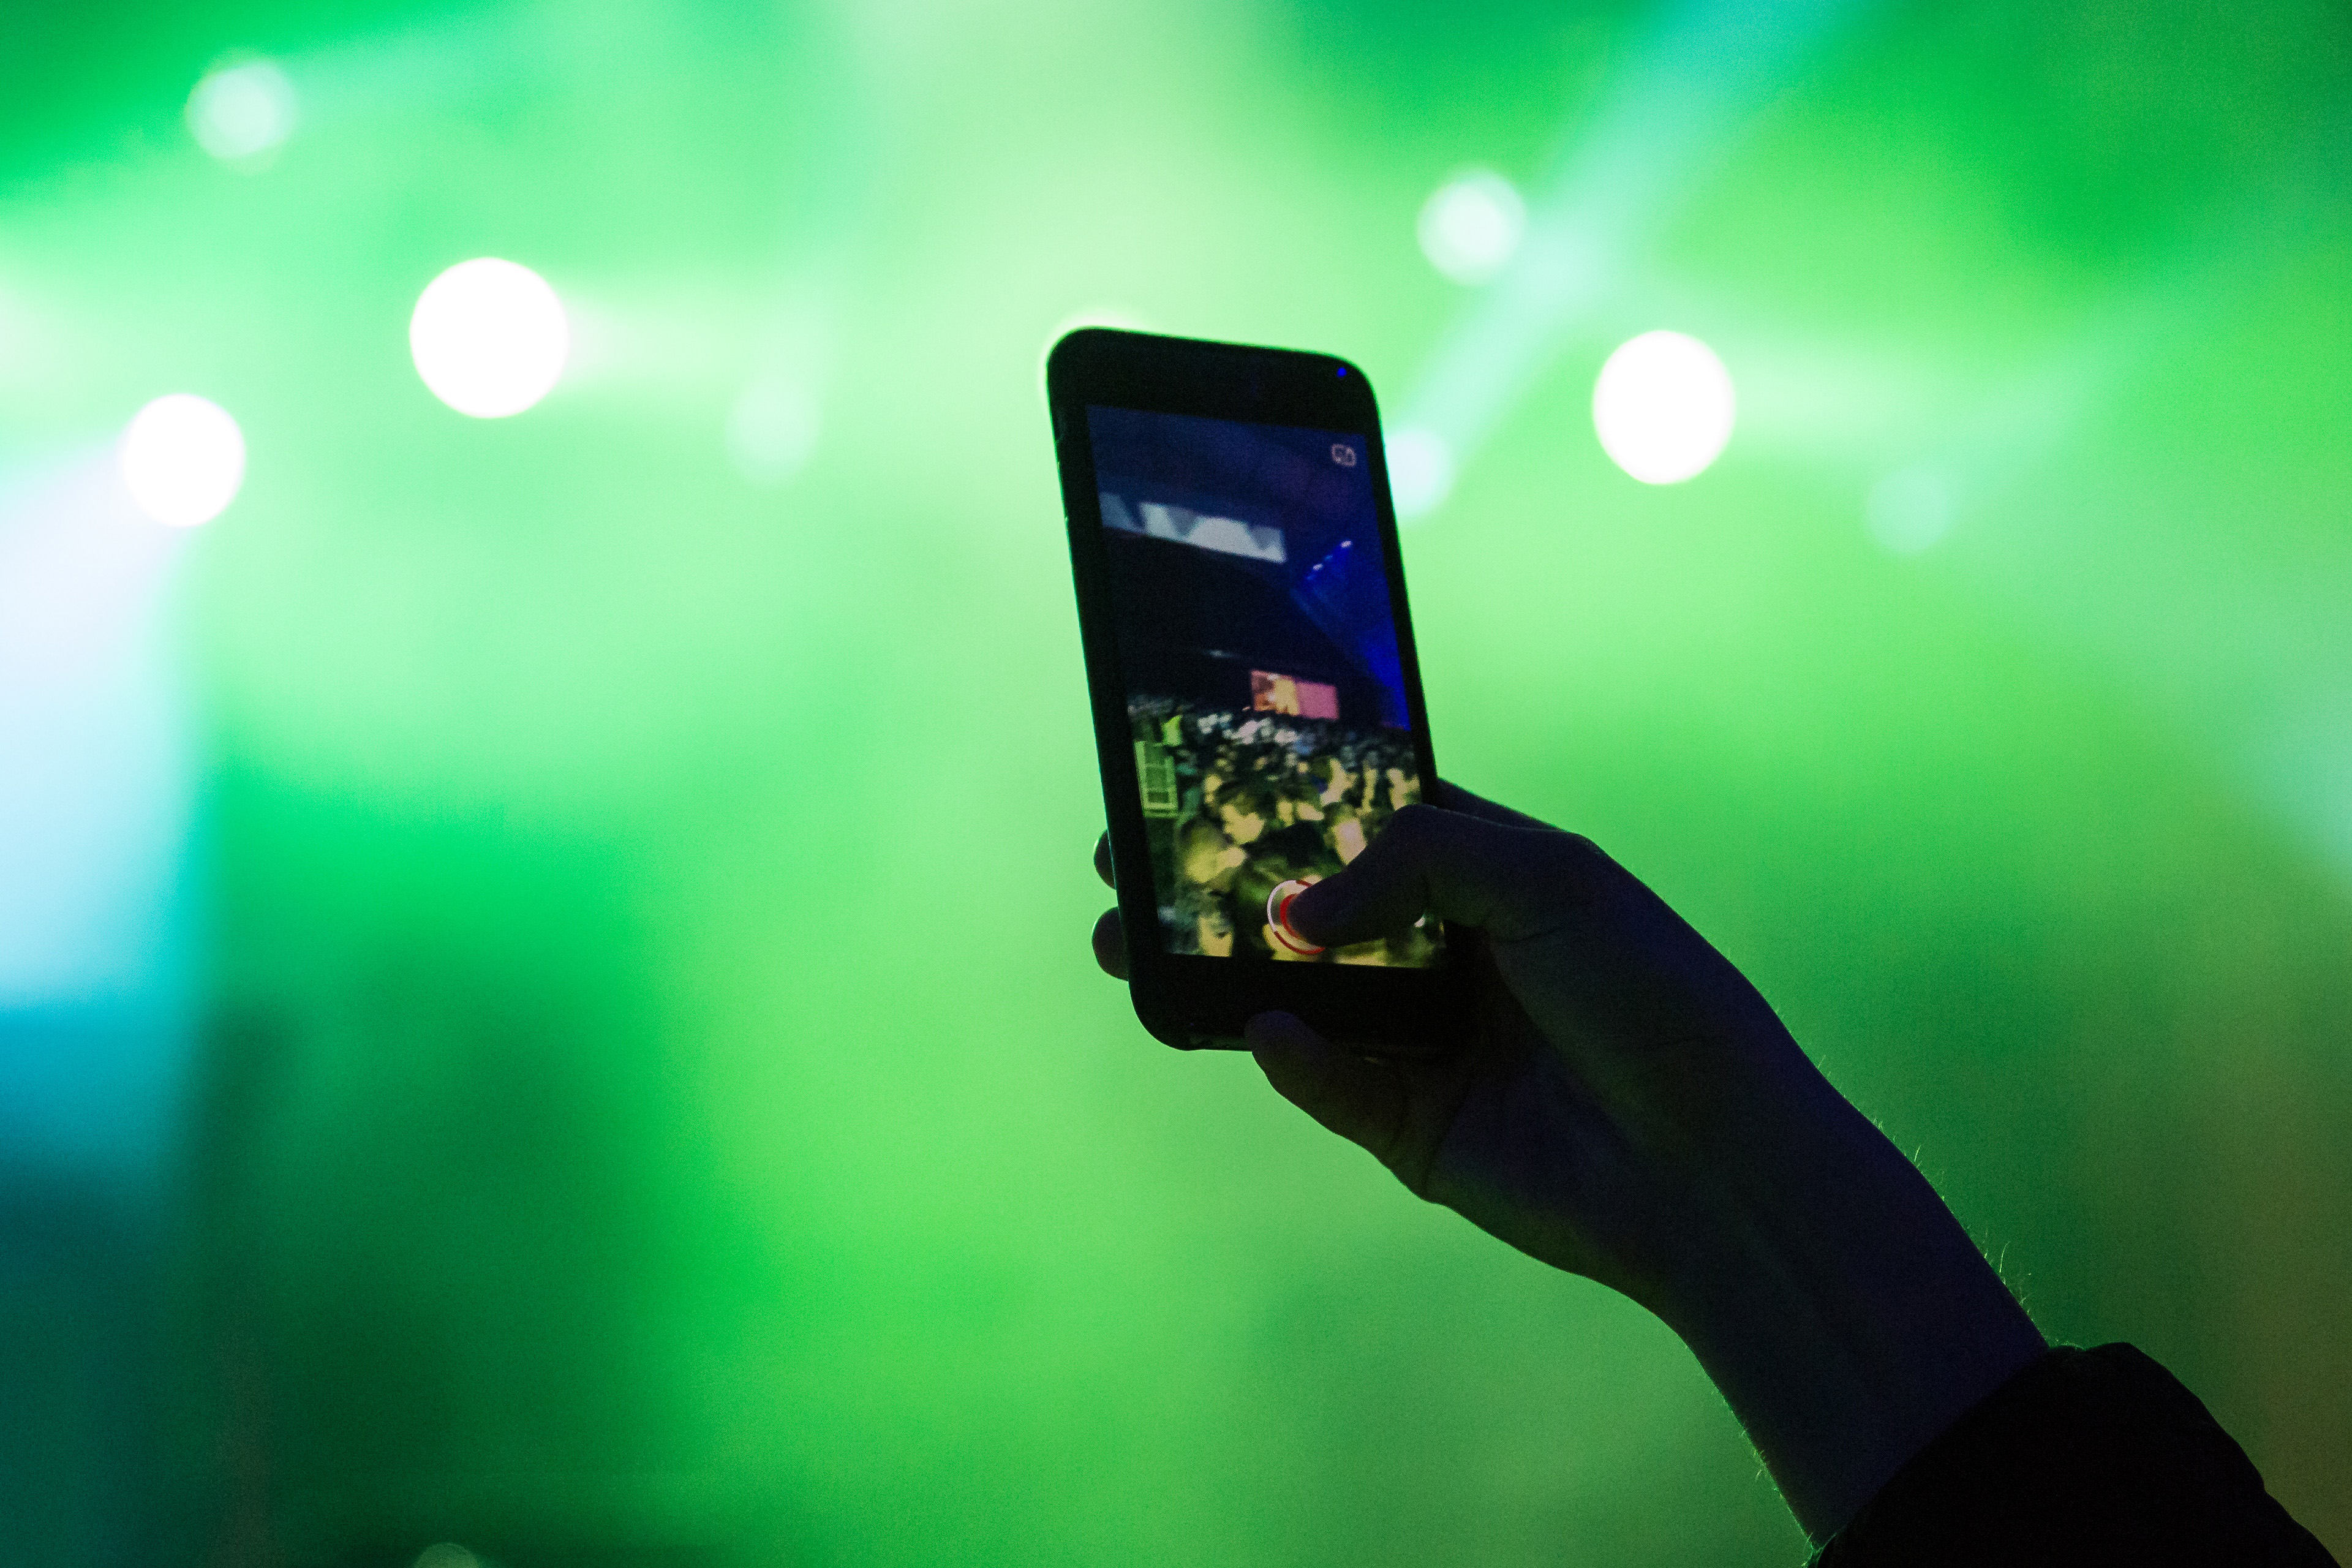
green, gadget, feature phone, yellow, sky, technology, mobile phone, electronic device, hand, smartphone, communication device, cellular network, photography, portable communications device, Colorfulness, finger, performance, telephony, electronics, macro photography